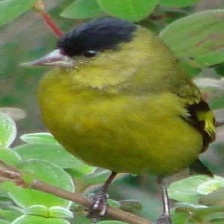
Species: ANDEAN SISKIN
Scientific name: SPINUS SPINESCENS